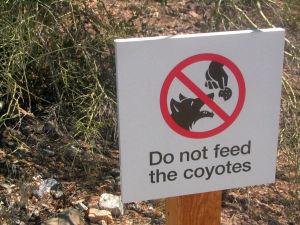
Le Coyote, du nahuatl coyotl est une espèce de canidés du genre Canis originaire d'Amérique du Nord. Il est plus petit que son parent proche, le loup gris, et légèrement plus petit que le loup de l'Est et le loup rouge, qui lui sont étroitement apparentés. Il occupe pratiquement la même niche écologique que le chacal doré en Eurasie, ce qui lui vaut d'être parfois appelé « chacal américain » par les zoologistes, mais il est plus gros et plus prédateur.